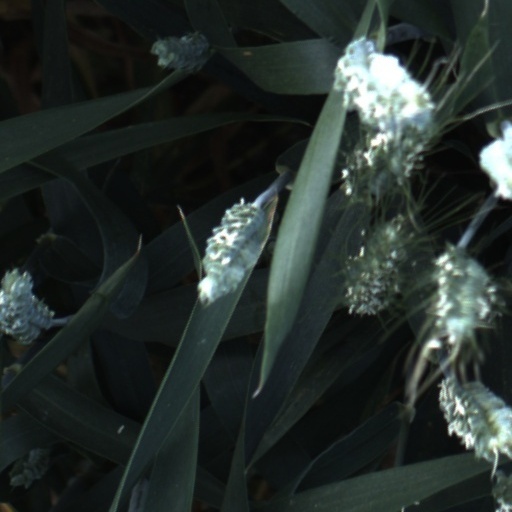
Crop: wheat